F. W. de Klerk

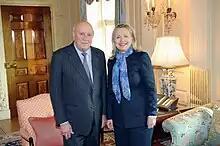
de Klerk with U.S. secretary of state Hillary Clinton in 2012

In de Klerk's view, his greatest defeat in the negotiations with Mandela had been his inability to secure a blanket amnesty for all those working for the government or state during the apartheid period. De Klerk was unhappy with the formation of the Truth and Reconciliation Commission (TRC). He had hoped that the TRC would be made up of an equal number of individuals from both the old and new governments, as there had been in the Chilean human rights commission. Instead, the TRC was designed to broadly reflect the wider diversity of South African society, and contained only two members who had explicitly supported apartheid, one a member of a right-wing group that had opposed de Klerk's National Party. De Klerk did not object to Tutu being selected as the TRC's chair for he regarded him as politically independent of Mandela's government, but he was upset that the white Progressive Party MP Alex Boraine had been selected as its deputy chair, later saying of Boraine: "beneath an urbane and deceptively affable exterior beat the heart of a zealot and an inquisitor."